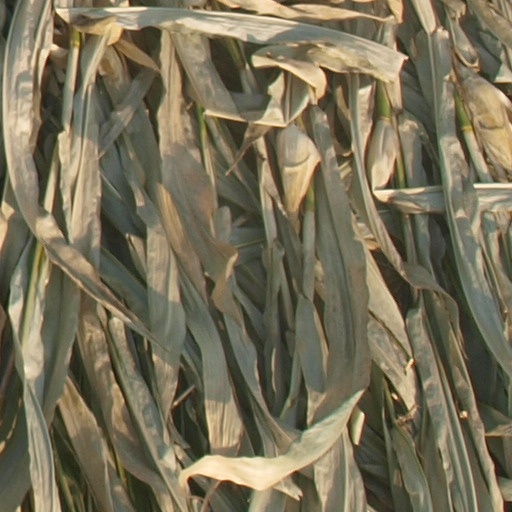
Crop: maize; corn